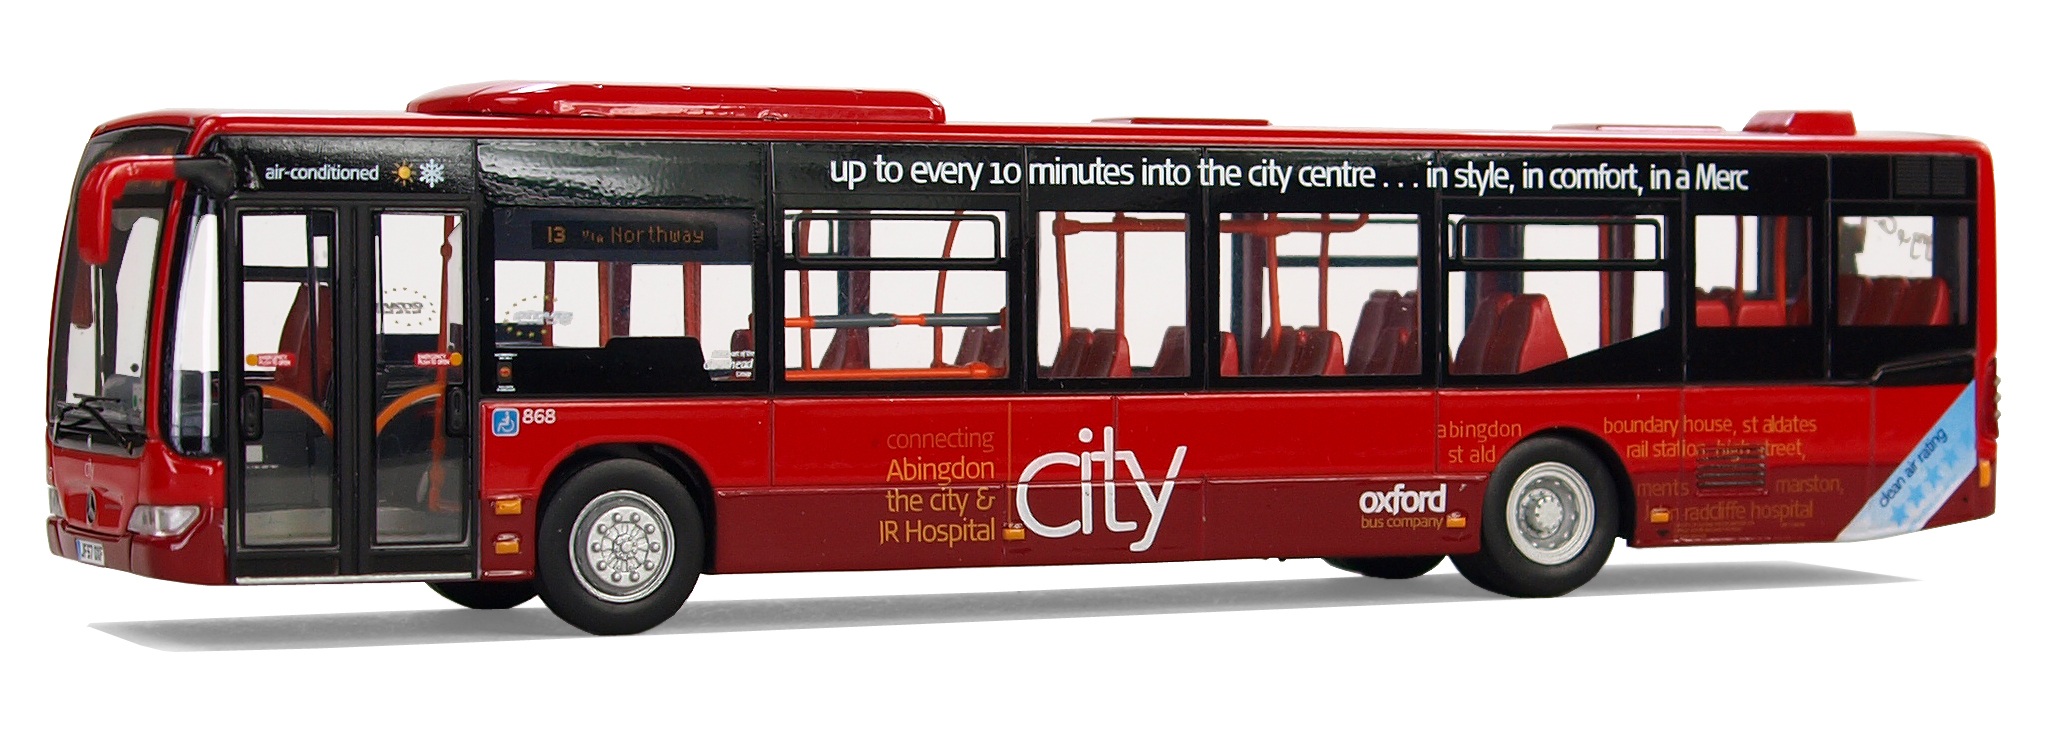
traffic, transport, model, vehicle, public transport, bus, oxford, buses, model buses, collect, transport and traffic, service bus, mercedes benz, hobby, double decker bus, land vehicle, englishe coach, mode of transport, tour bus service, citaro